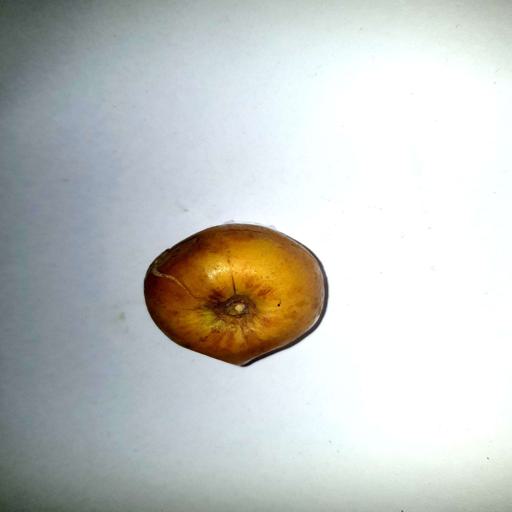
Label: bruised